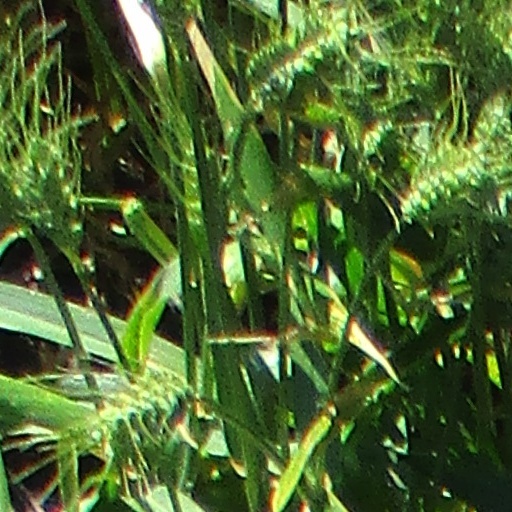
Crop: wheat